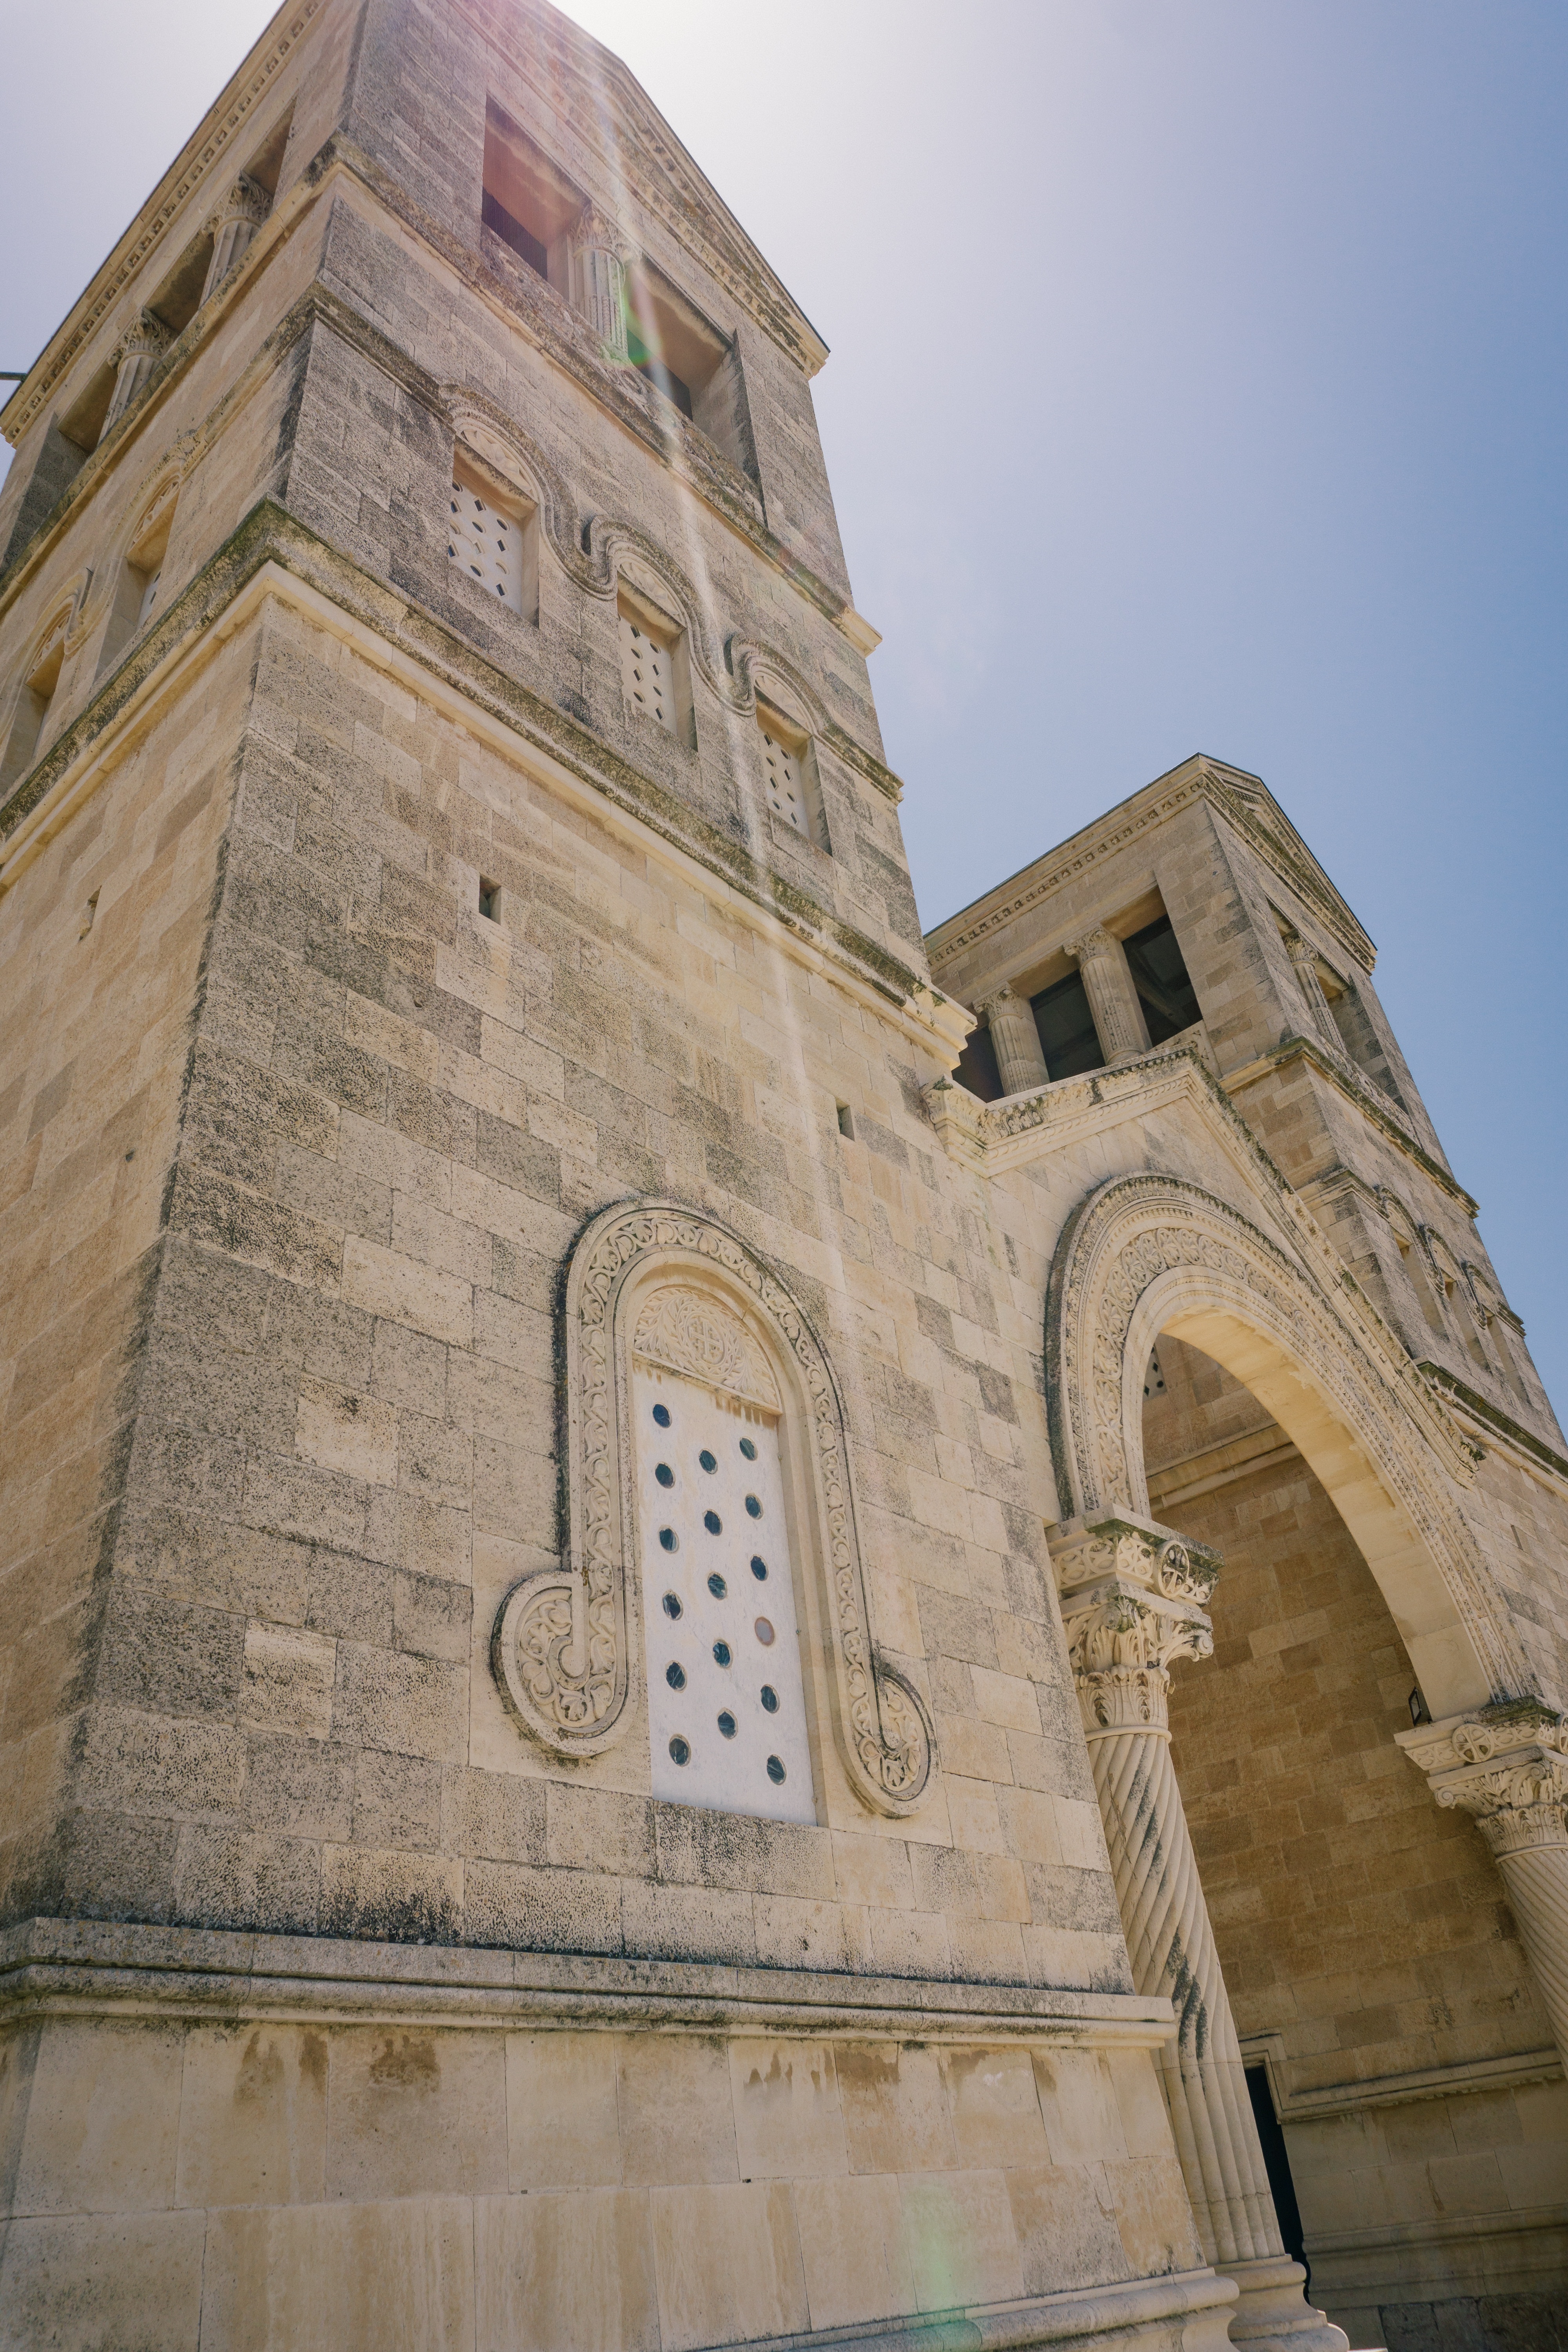
architecture, building, monument, tower, landmark, facade, church, cathedral, place of worship, bell tower, temple, monastery, basilica, ancient history